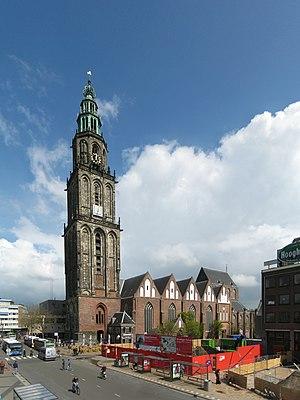
Cet article recense les églises les plus hautes.